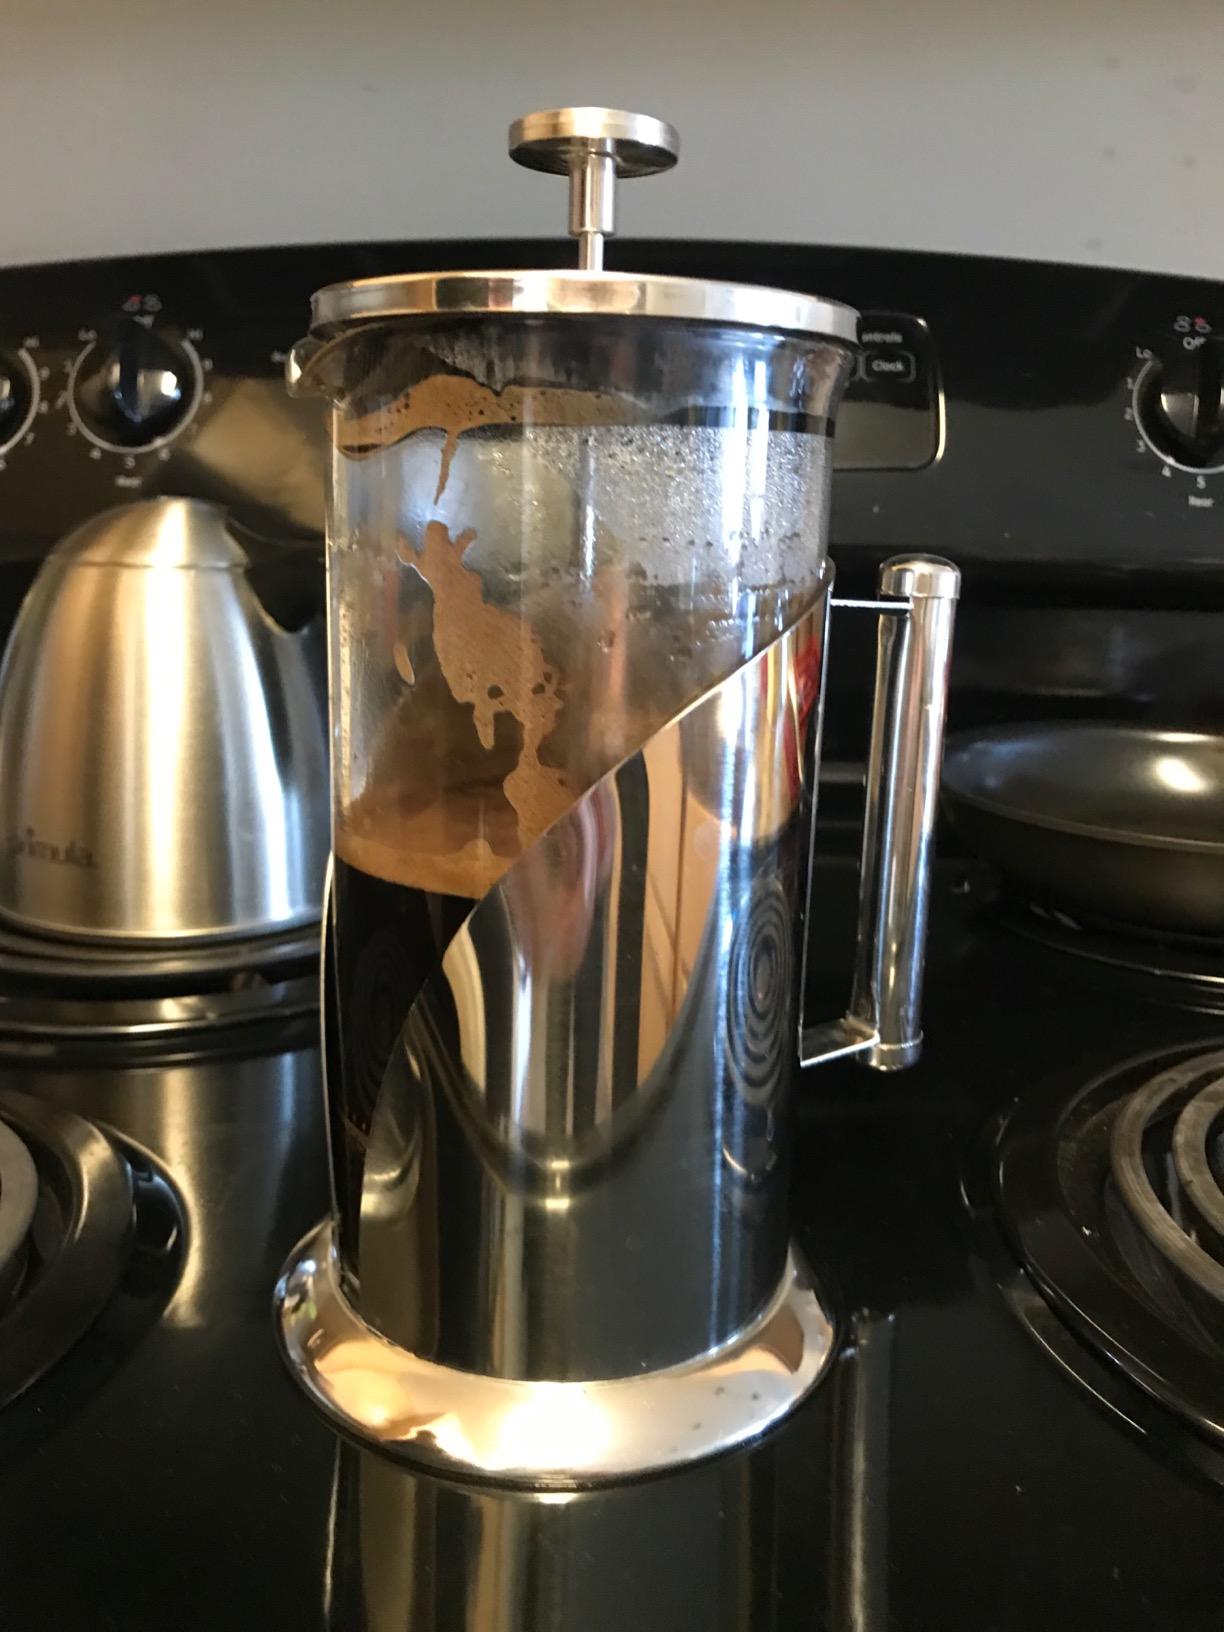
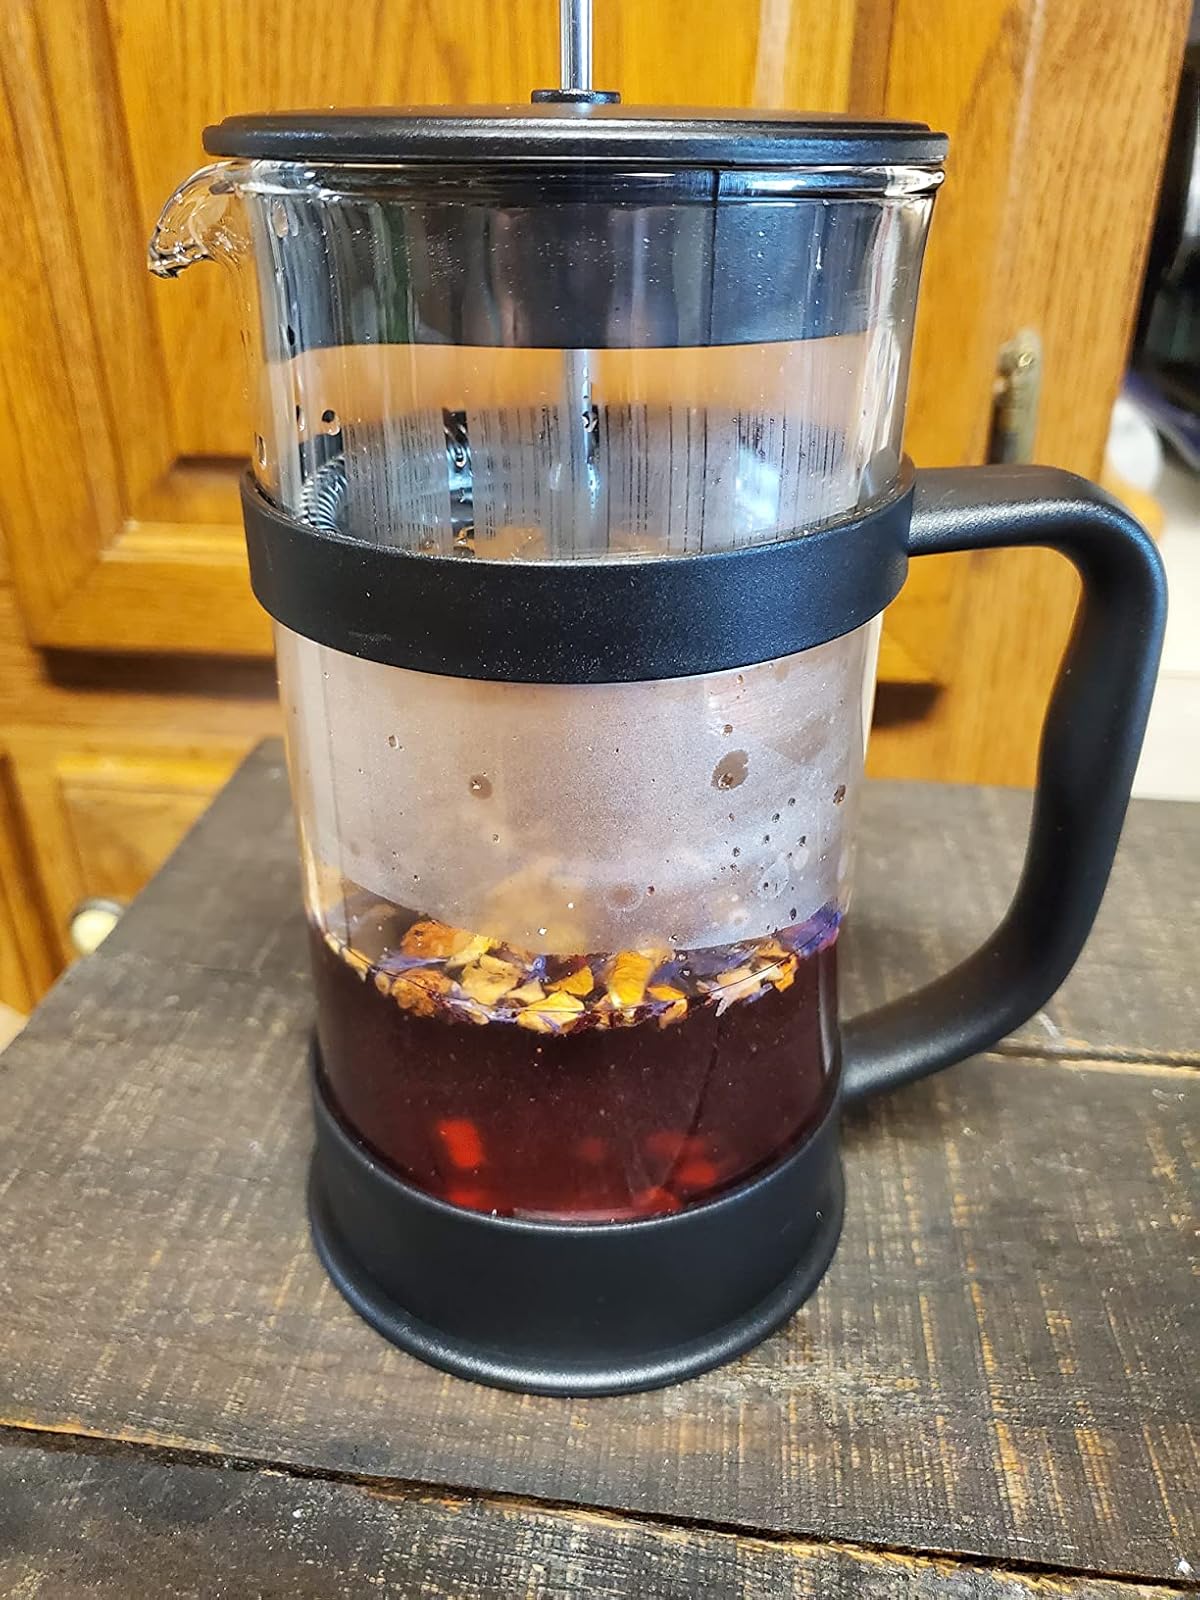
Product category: items_tea
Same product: no